Barney Johnson

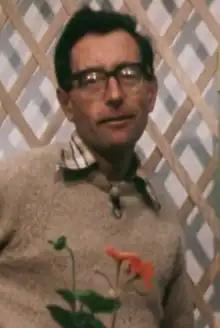

Bernard "Barney" Stafford Johnson was a horticulturalist who became the first television gardener in Ireland, presenting "The Garden" on RTÉ from 1977 to 1979. He worked at the Marlfield Nursery in Dublin from 1953. His son is the nature film maker and presenter Colin Stafford-Johnson.